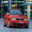
Label: automobile